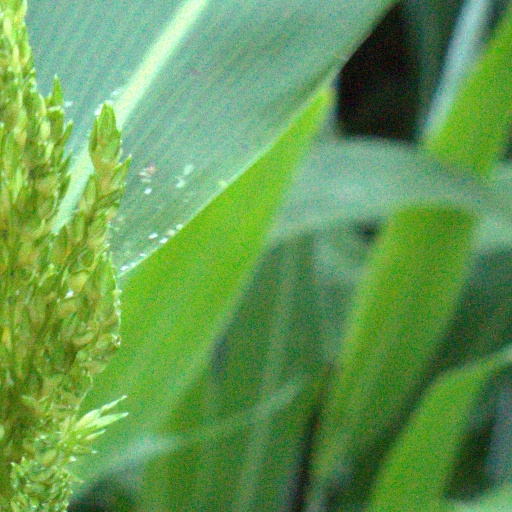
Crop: sorghum